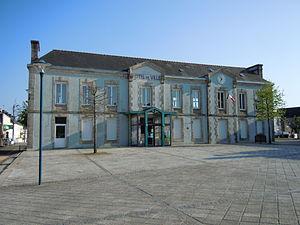
Hôtel de ville de Scaër
Scaër [skɛʁ] est une commune du département du Finistère, dans la région Bretagne, en France. Connu pour être un haut lieu du gouren, ce sport a valu à Scaër le surnom de « pays des lutteurs ».